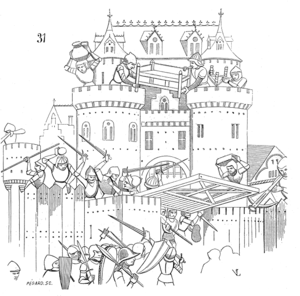
Aubenton est une commune française, située dans le département de l'Aisne en région Hauts-de-France. Les habitants de la commune s'appellent les Aubentonnais et les Aubentonnaises.